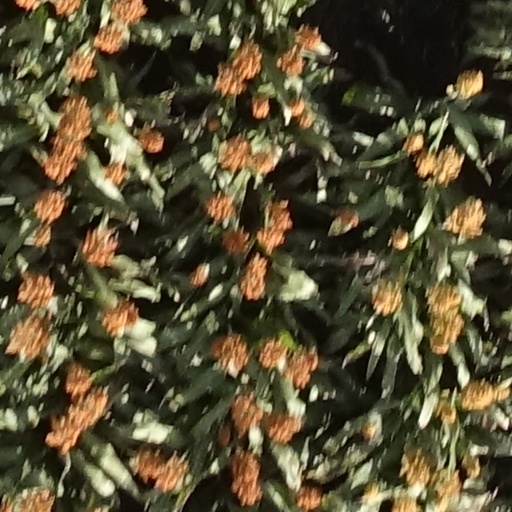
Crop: sorghum